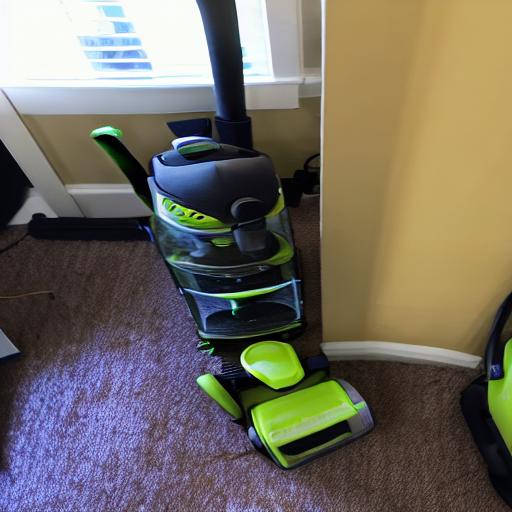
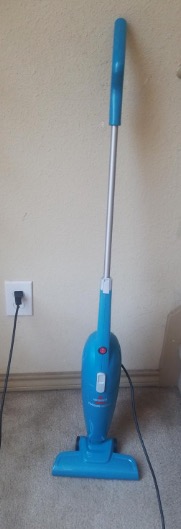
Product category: items_vacuum
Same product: no